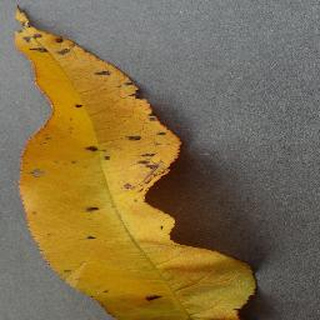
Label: peach_bacterial_spot